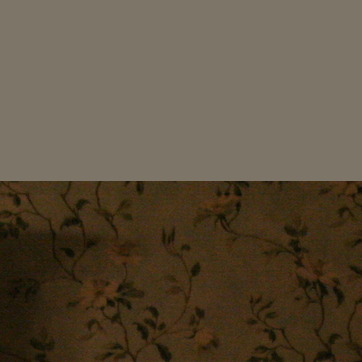
Material: wallpaper